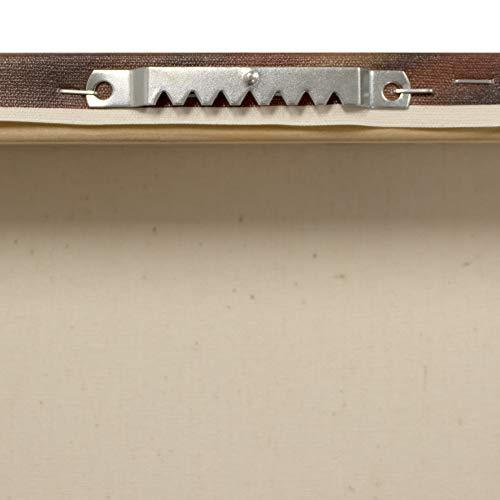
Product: Trademark Fine Art 1968 Ford Mustang Shelby Front Watercolor by NAXART, 16x24, Multiple
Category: Toys & Games | Play Vehicles | Die-Cast Vehicles
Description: Great Condition.
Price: $14.25
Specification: ProductDimensions:2x16x24inches|ItemWeight:1.85pounds|ShippingWeight:4.07pounds|Manufacturer:TrademarkGlobal|ASIN:B07ZGDXKC7|Itemmodelnumber:NAX01121-C1624GG